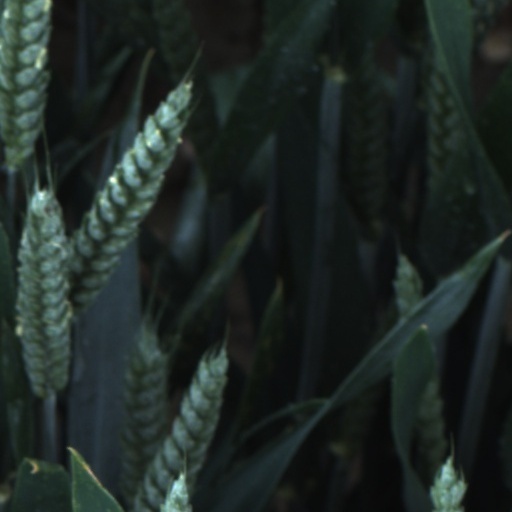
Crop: wheat